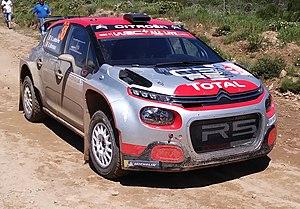
Le Rallye de Sardaigne 2018 est le 7ᵉ rallye du Championnat du monde des rallyes 2018 et la 15ᵉ édition de l’épreuve. Il se déroule sur 20 épreuves spéciales. Il est remporté par le duo belge Thierry Neuville et Nicolas Gilsoul, remportant le rallye lors de l’ultime spéciale en devançant leurs rivaux aux championnats Sébastien Ogier et Julien Ingrassia de seulement 0 s 7.
Stéphane Lefebvre, né le 16 mars 1992 à Nœux-les-Mines, est un pilote de rallye français. Il est le premier pilote automobile à remporter le championnat d'Europe des rallyes Junior et le championnat du monde des rallyes junior lors de la même année.